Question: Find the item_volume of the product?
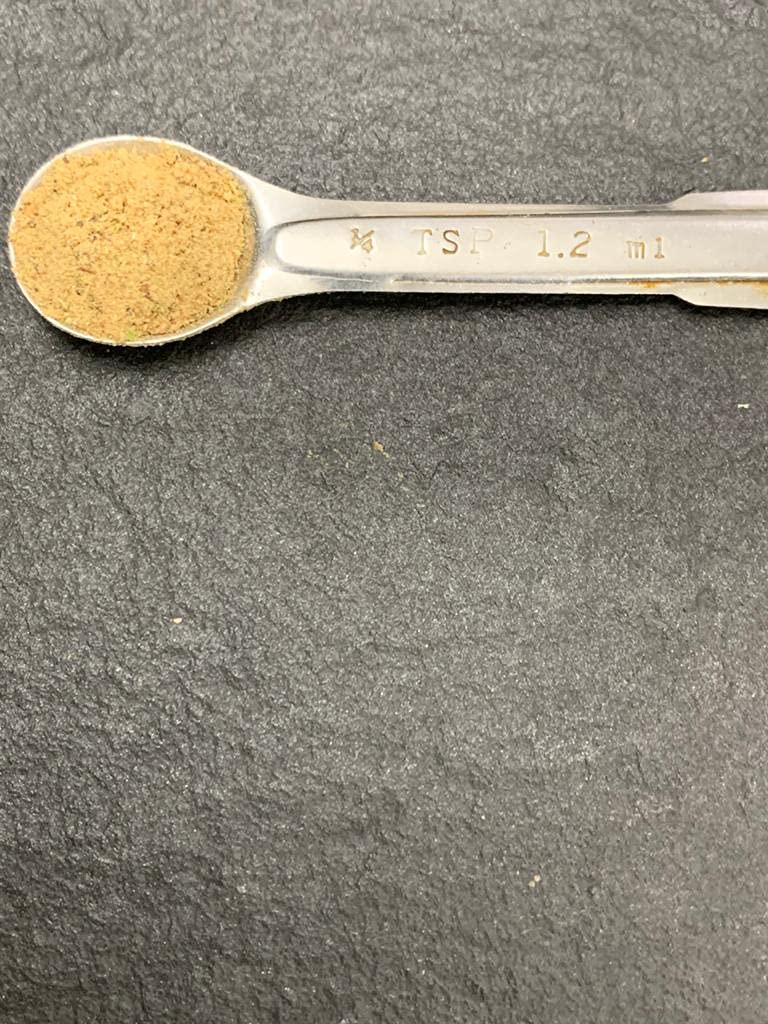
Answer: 1.2 millilitre